Thomas Horsfield

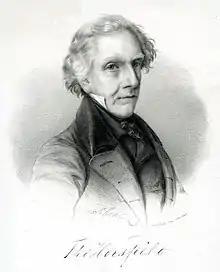
Portrait by J. Erxleben

Thomas Horsfield (May 12, 1773 – July 24, 1859) was an American physician and naturalist who worked extensively in Indonesia, describing numerous species of plants and animals from the region. He was later a curator of the East India Company Museum in London.